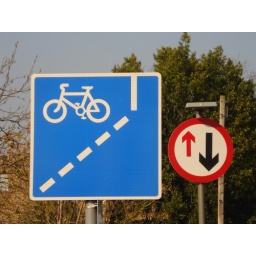
Be aware of road signs in London for a safety trip